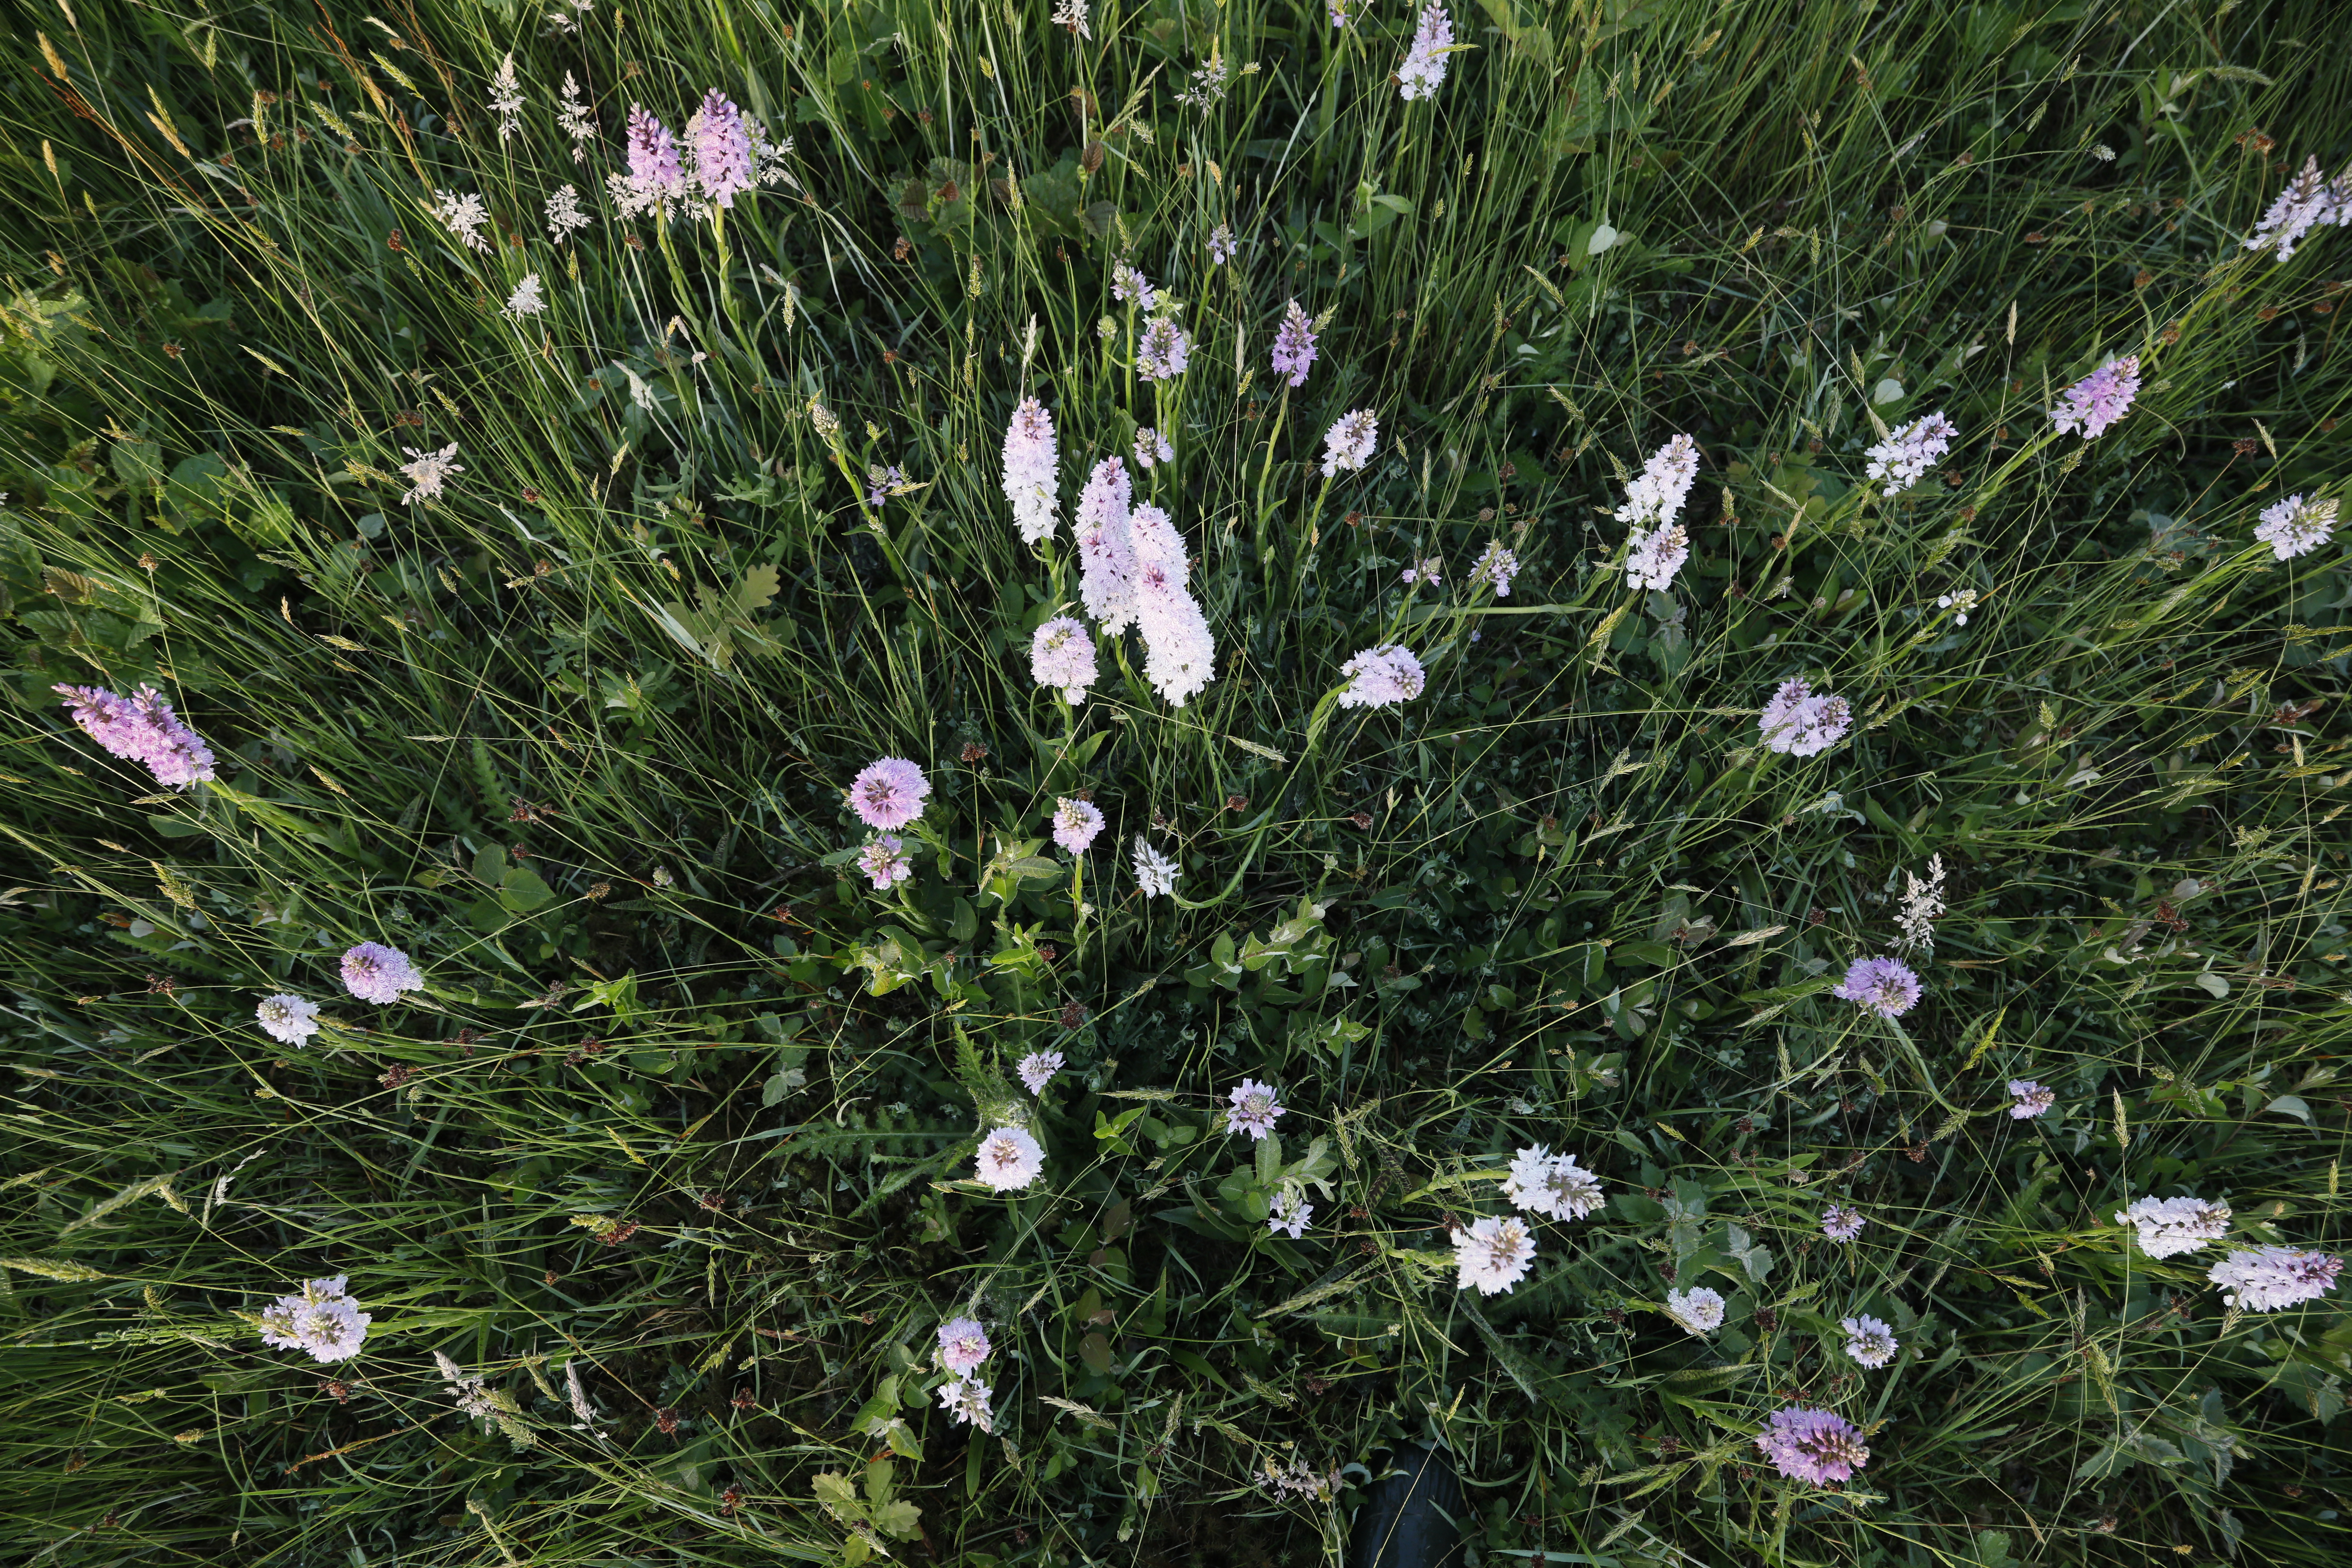
Plant species: Dactylorhiza maculata